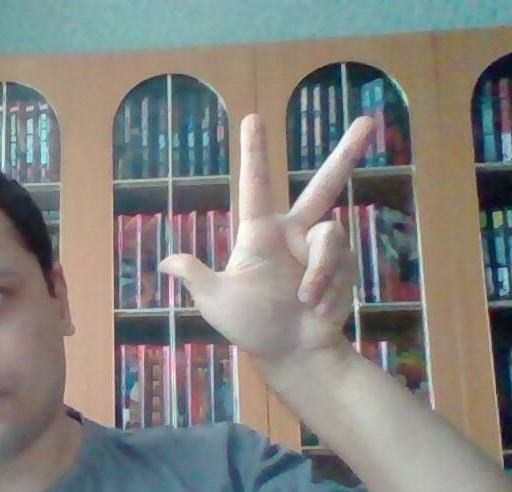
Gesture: three2